Question: Please indicate a possible affordance area of the hold_book that can be used for holding
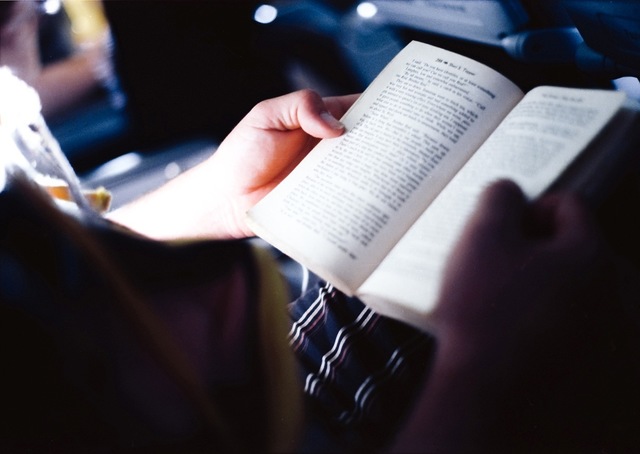
Answer: [225, 41, 639, 341]